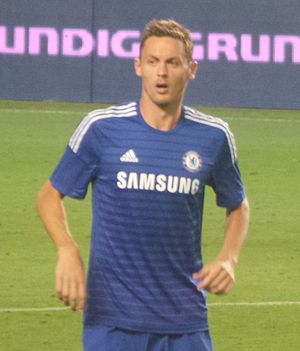
Nemanja Matić
Nemanja Matić er en serbisk professionel fodboldspiller, der spiller i den engelske klub Manchester United F.C. og det serbiske landshold som defensiv midtbanespiller.